LRAC F1

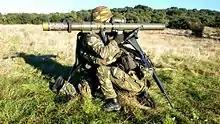
Greek special forces personnel aiming an LRAC F1 during an exercise

In the early 1970s, two antitank weapons were placed in production for evaluation by the French Army to replace the M20A1: the 80 mm ACL-APX, a recoilless cannon with a rocket-assisted projectile, and the 89 mm LRAC F1 STRIM rocket launcher. The STRIM design was chosen as the replacement for the M20A1 based on the higher penetration ability of its antitank ammunition and the much lower overall manufacturing costs compared to the 80 mm ACL-APX system.